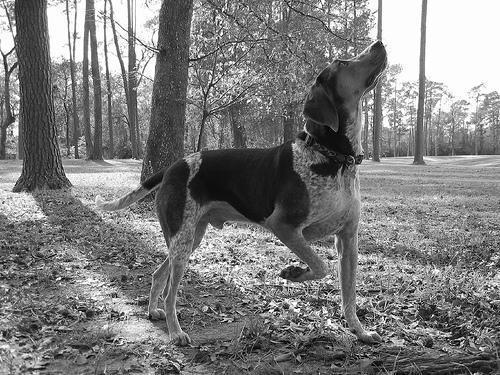
bluetick